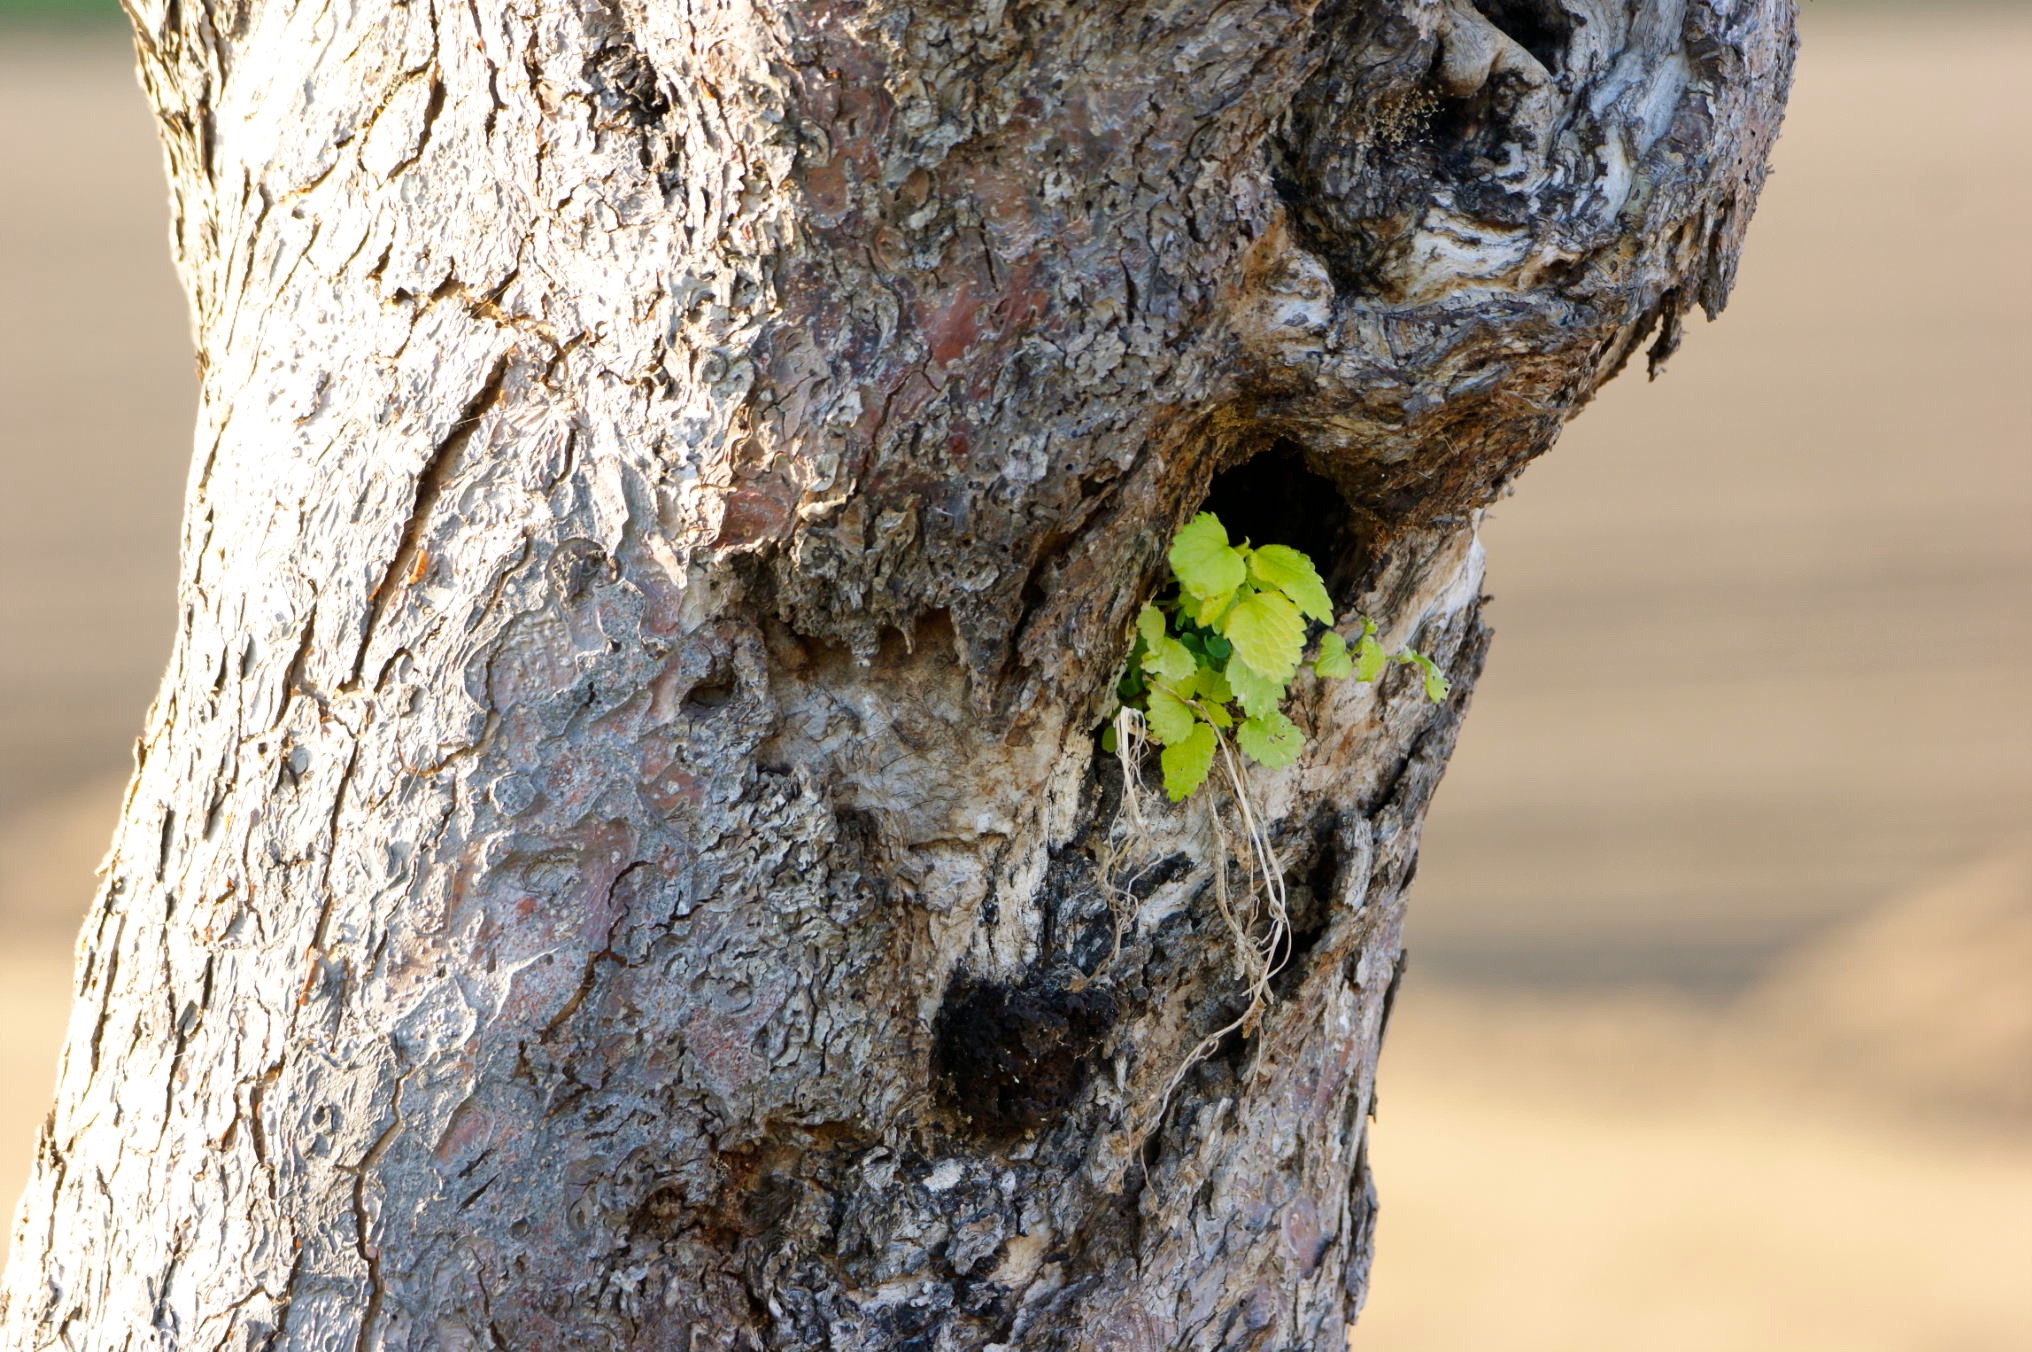
tree, nature, branch, plant, wood, leaf, trunk, old, bark, wildlife, live, green, parasite, flora, fauna, close up, trees, tree stump, dead plant, mis shapen, tree in the tree, plant stem, woody plant